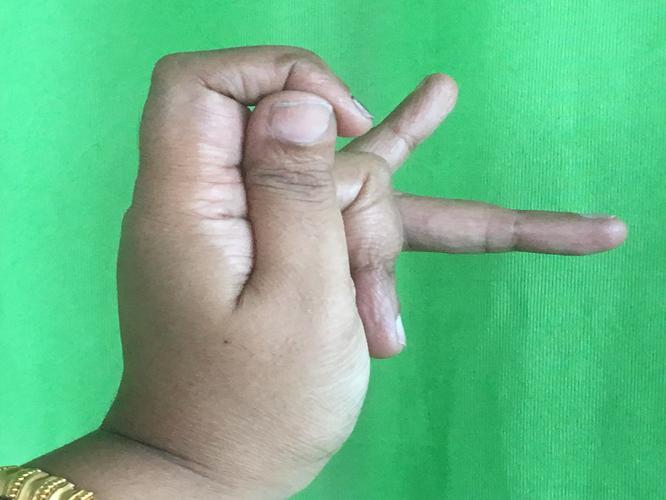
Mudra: Katakamukha_3
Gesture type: single_hand